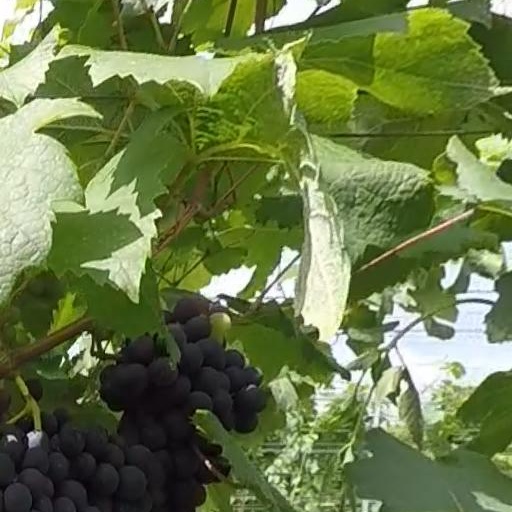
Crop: grape